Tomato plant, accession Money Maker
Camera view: bottom (45 deg); turntable rotation: 90 degrees
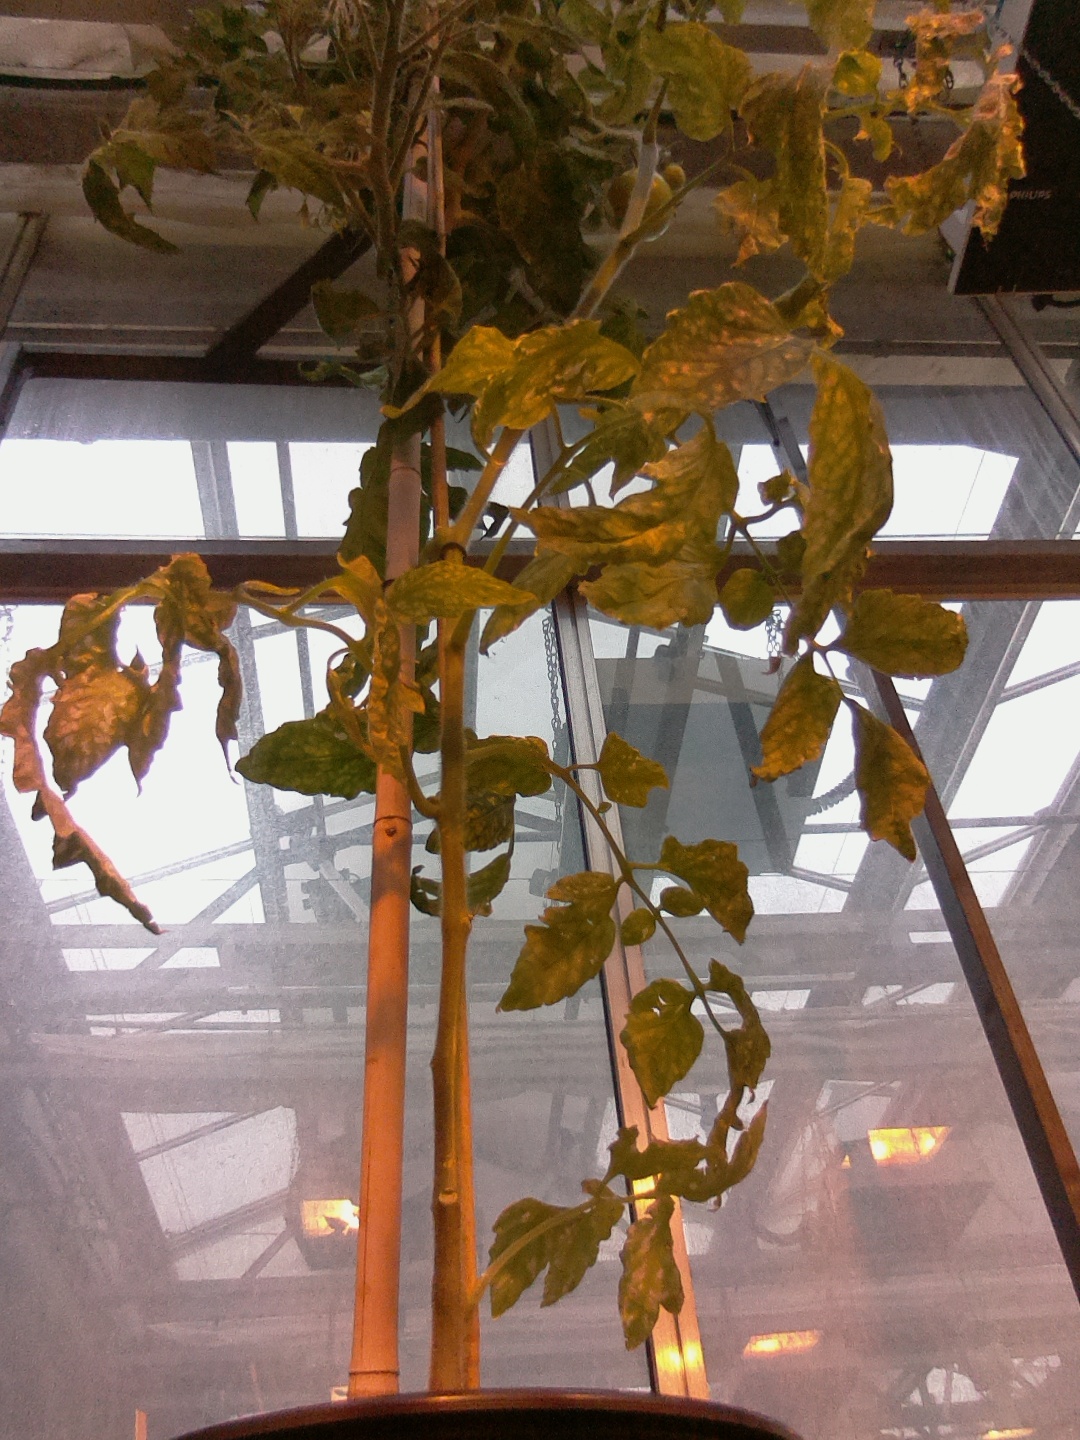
BBCH growth stage 76: 60%-70% of final fruit size